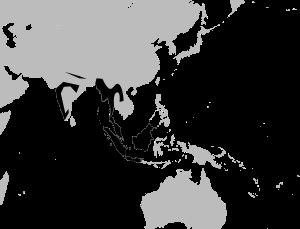
Le Coucou de Sonnerat est une espèce d'oiseau de la famille des Cuculidae.